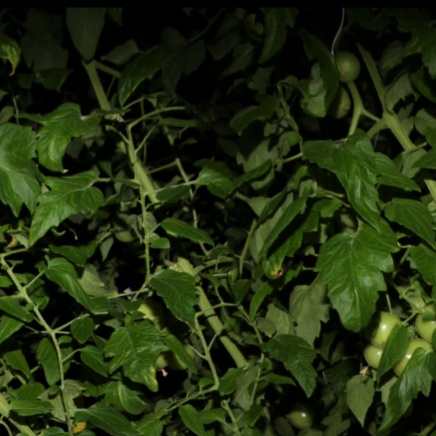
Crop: tomato